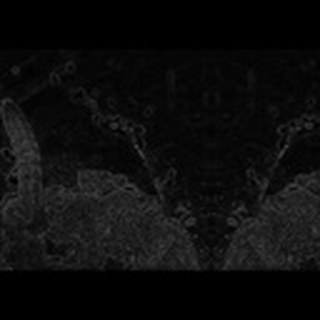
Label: cotton_army_worm